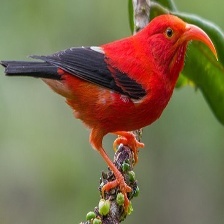
Species: IWI
Scientific name:  VESTIARIA COCCINEA.